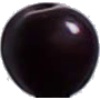
Label: Cherry Wax Black 1